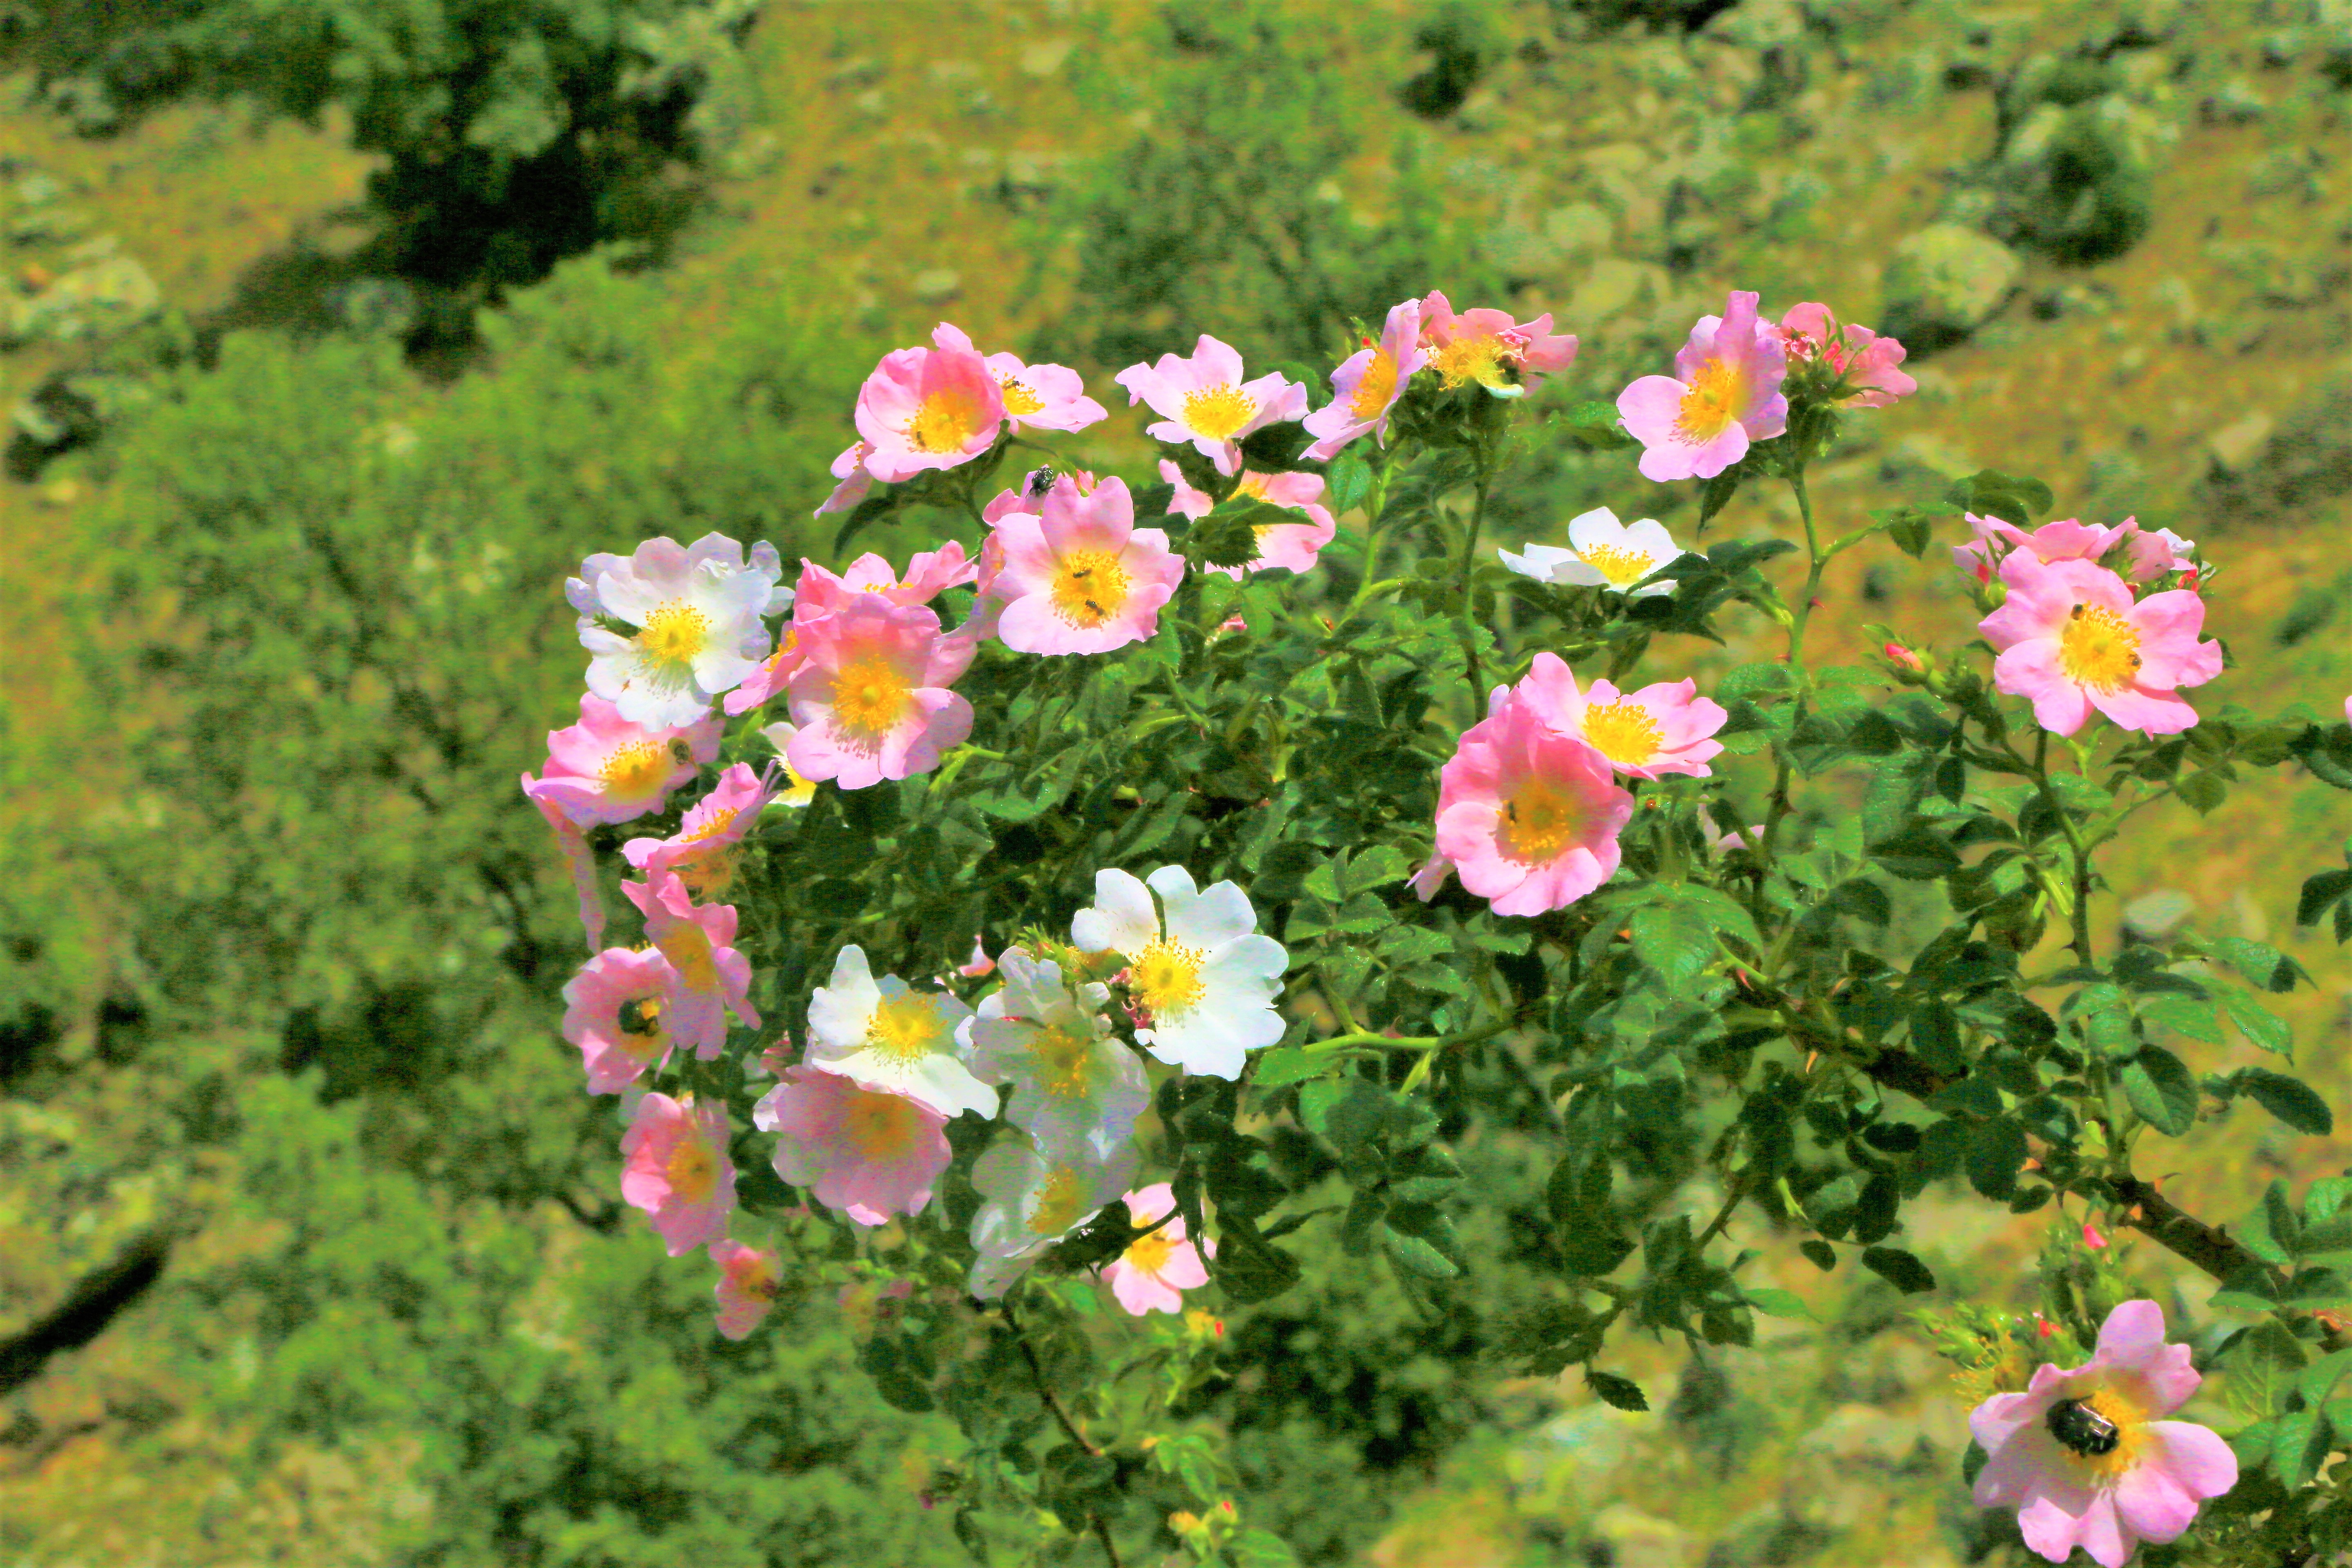
rose, flower, spring, nature, land, beautiful, colorful, flowering plant, plant, petal, japanese anemone, wildflower, rose family, shrub, annual plant, groundcover, plant community, garden cosmos, rosa rubiginosa, rose order, rock rose, cinquefoil, daisy family